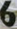
Number: 6